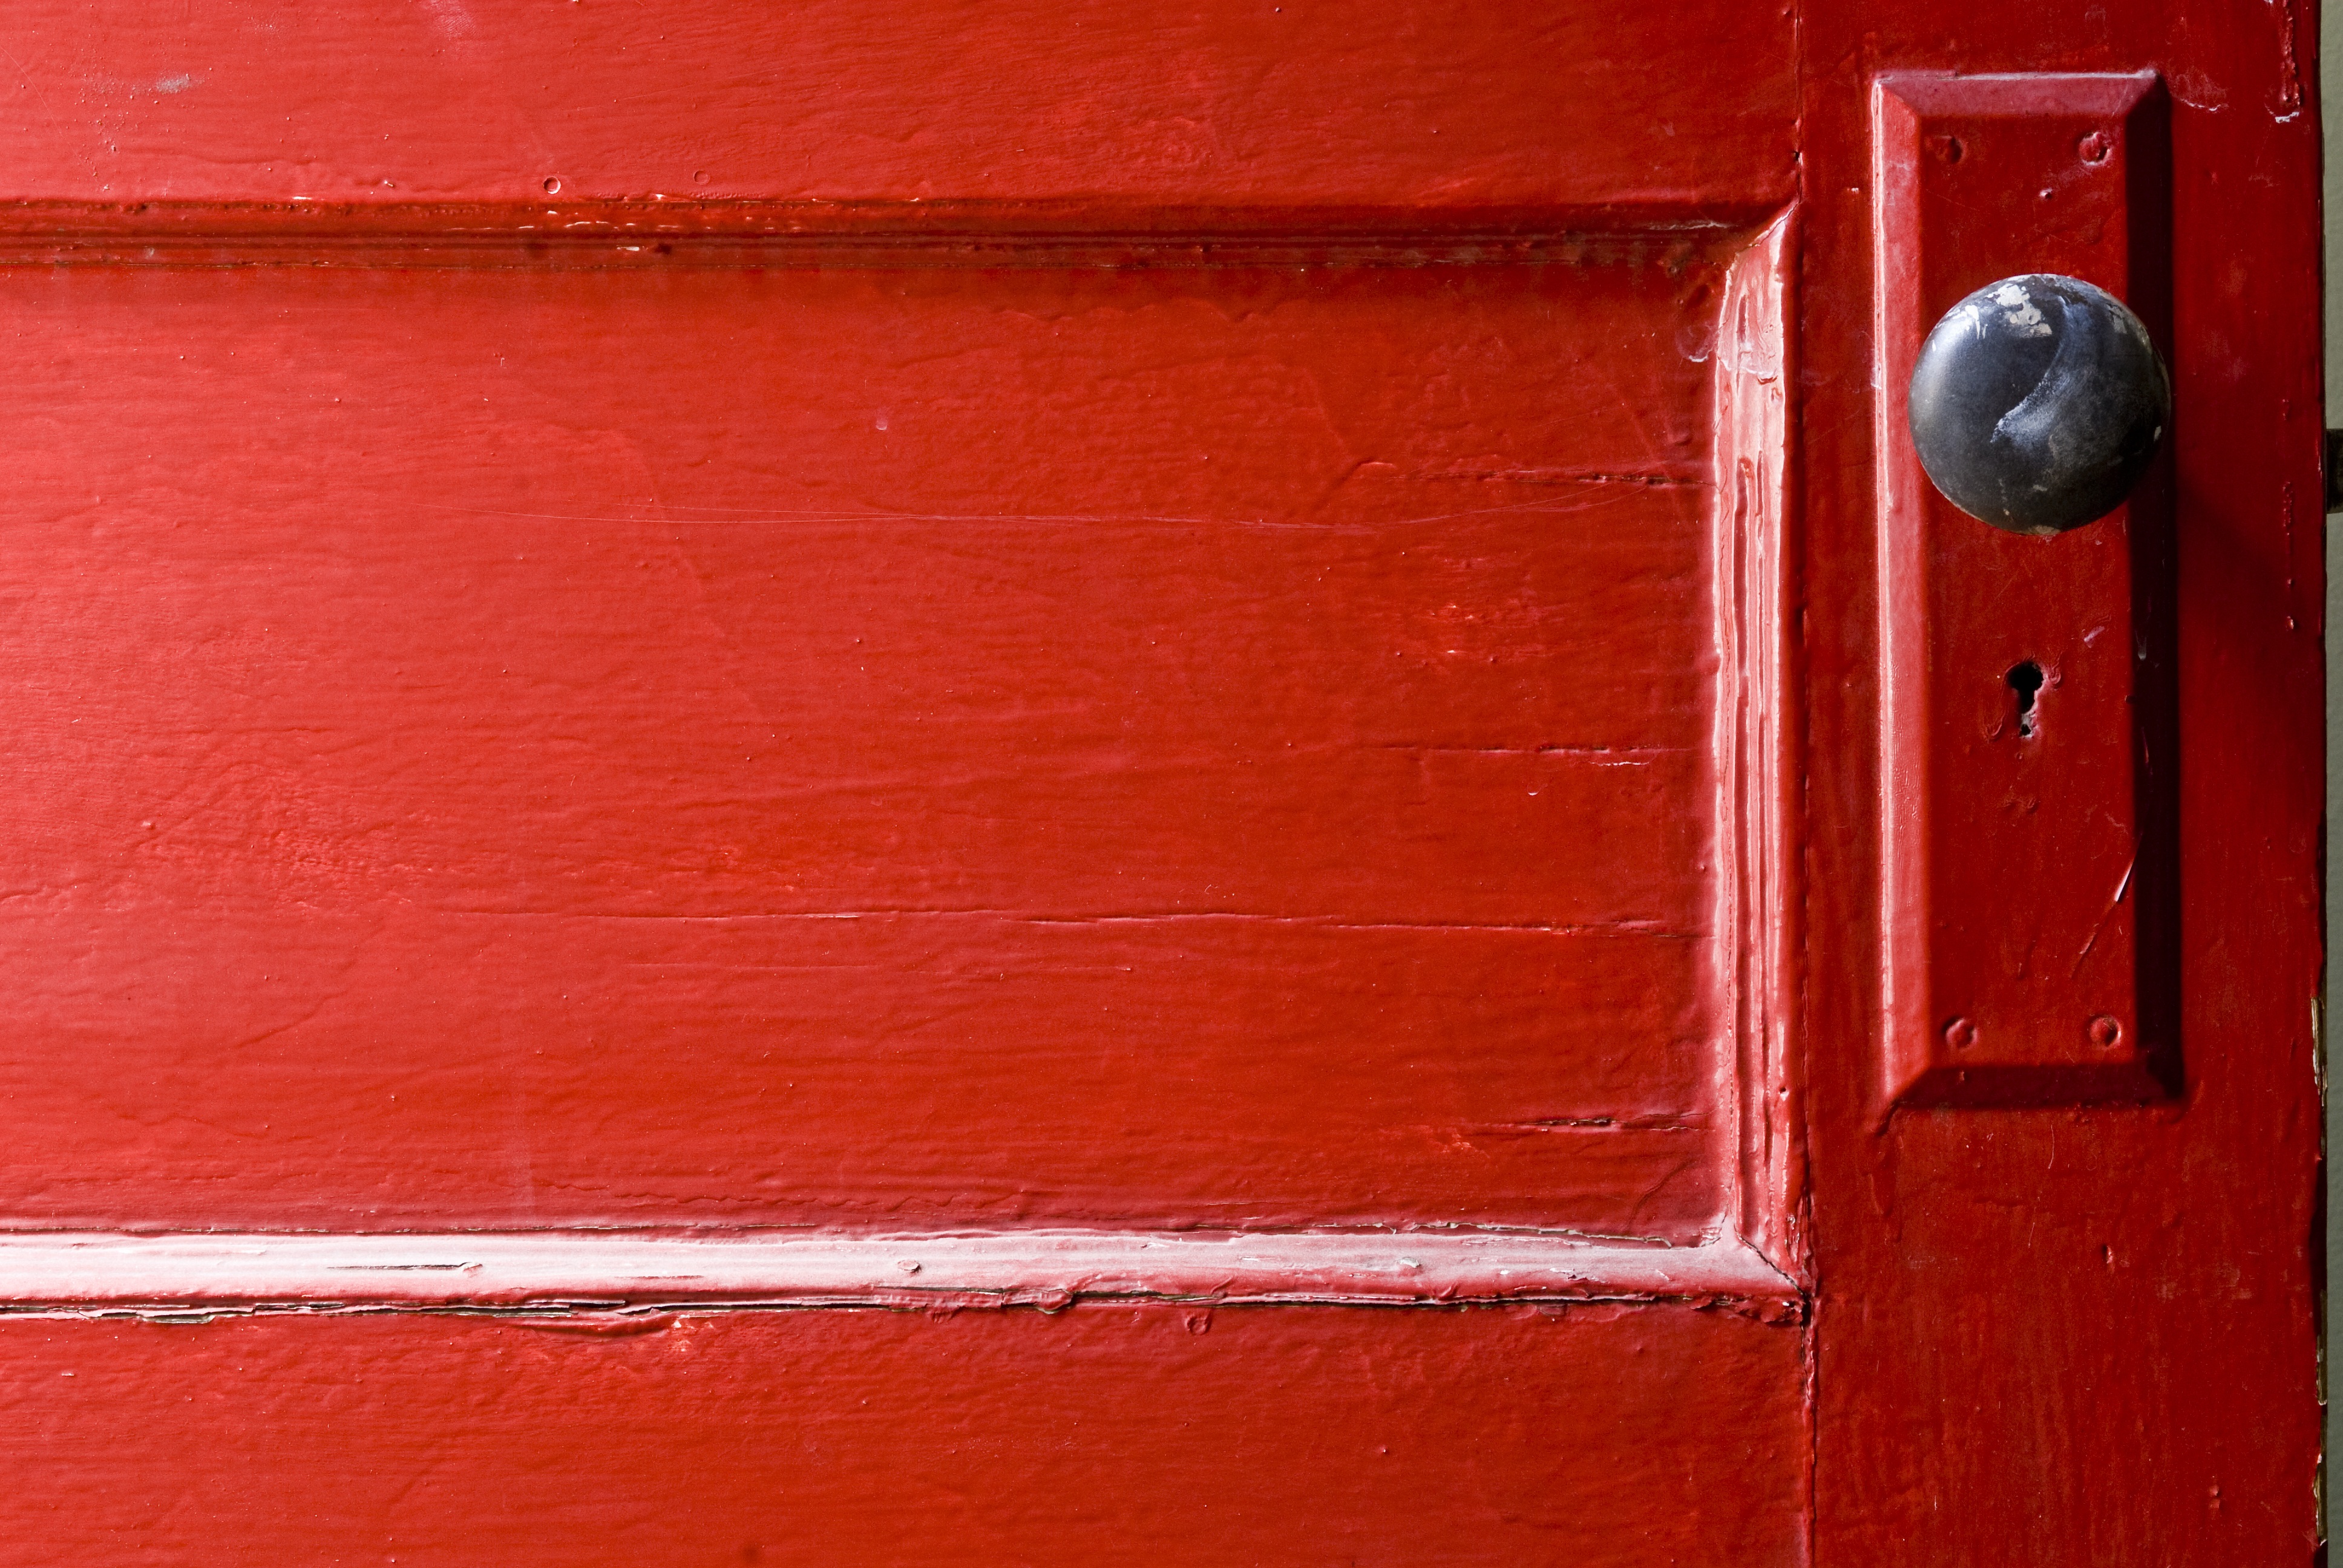
wood, texture, floor, wall, red, color, brick, door, shape, opportunity, wood stain